IIFA Utsavam Award for Best Actress – Telugu

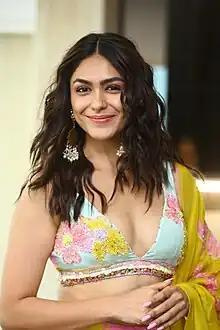
The 2023 recipient: Mrunal Thakur

IIFA Utsavam Award for Best Actress – Telugu is given by the International Indian Film Academy in South Indian segment which is known as IIFA Utsavam as part of annual ceremony for Telugu films, to recognise a female actor who has delivered an outstanding performance in a leading role. The recipient is chosen by watchers and the winner is announced at the ceremony.